Wenceslao Ayguals de Izco

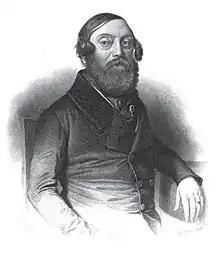
Wenceslao Ayguals de Izco

Wenceslao Ayguals de Izco (Vinaròs, 18 October 1801 – Madrid, 17 January 1873) was a Spanish writer and editor.